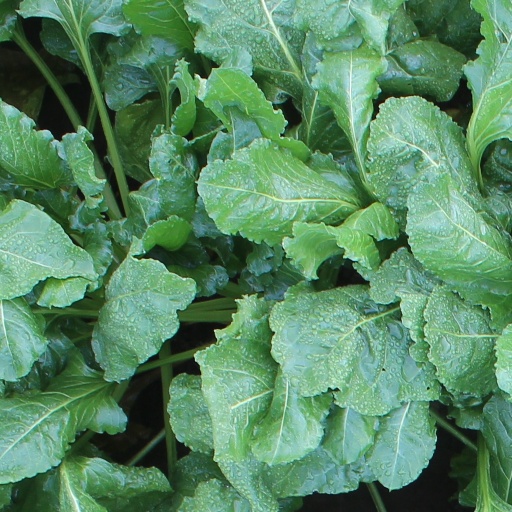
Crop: sugar beet